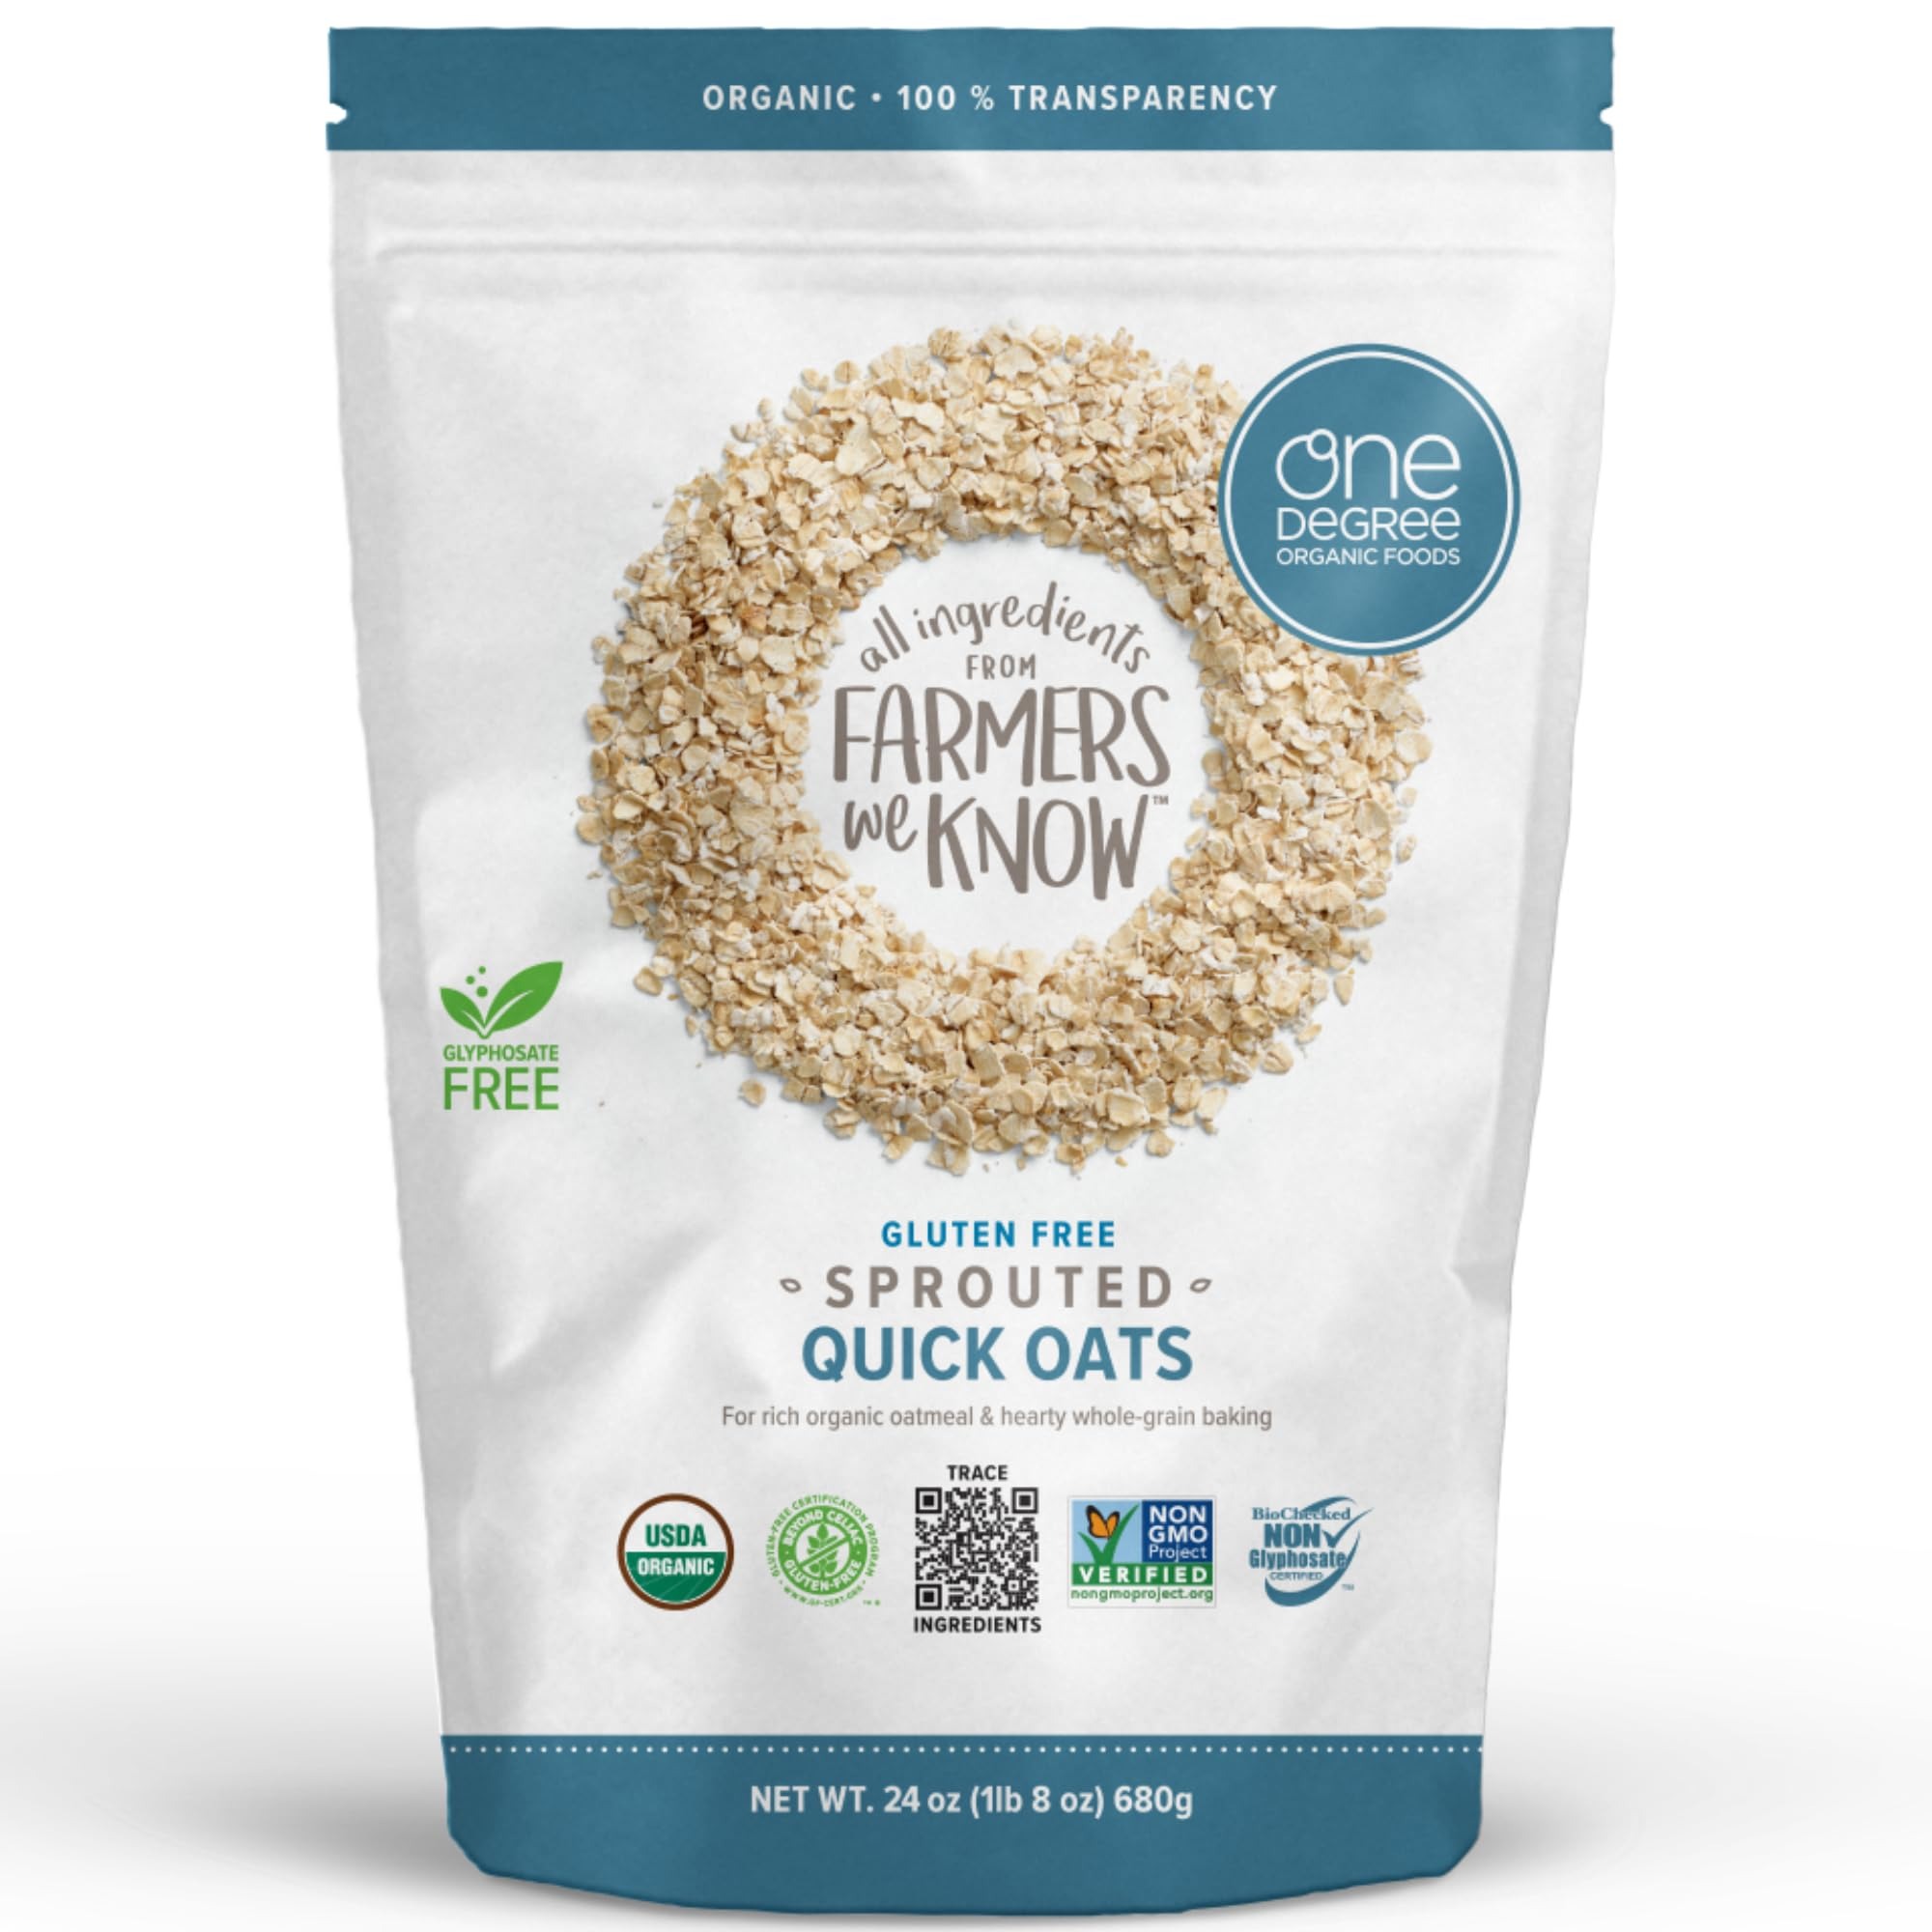
Item Name: One Degree Organic Foods, Gluten Free, Sprouted Quick Oats, 24oz, 1 pack
Bullet Point 1: One Degree Organic Foods' Gluten-Free Sprouted Quick Oats are carefully crafted to cater to individuals with gluten sensitivities. The oats are sprouted using a unique process that enhances their nutritional value and makes them easier to digest. The sprouting process breaks down enzyme inhibitors and increases the bioavailability of nutrients, ensuring that you get the most out of your breakfast. These oats are packed with essential vitamins, minerals, and fiber to fuel your day.
Bullet Point 2: One Degree Organic Foods' Gluten-Free Sprouted Quick Oats is a breakfast option designed to seamlessly fit into your busy lifestyle. With their quick cooking time, you can enjoy a wholesome and nourishing breakfast in a matter of minutes, allowing you to start your day off right without sacrificing convenience. These sprouted quick oats are carefully crafted to provide optimal nutrition and flavor, ensuring that you get the most out of every bite.
Bullet Point 3: Experience the versatility of One Degree Organic Foods' Gluten-Free Sprouted Quick Oats. Whether you enjoy them in a comforting bowl of oatmeal, blend them into a nutritious smoothie, or incorporate them into your favorite baking recipes, these quick oats offer endless possibilities. With their delightful flavor and satisfying texture, they add a wholesome touch to any dish, enhancing both taste and nutritional value.
Bullet Point 4: One Degree Organic Foods is dedicated to offering high-quality, organic products. Made from non-GMO, organically grown oats, these oats provide a nourishing breakfast option that aligns with your health-conscious lifestyle. By choosing our oats, you not only prioritize your well-being but also support sustainable agriculture. Enjoy the peace of mind that comes from knowing you're fueling your body with wholesome ingredients from a brand committed to quality and sustainability.
Bullet Point 5: One Degree Organic Foods' Gluten-Free Sprouted Quick Oats are the perfect breakfast choice for those seeking both nourishment and sustainability. With a focus on using organic and non-GMO ingredients, these oats offer a wholesome option that supports your well-being. By choosing One Degree, you can trust that you're making a positive impact on the planet. Start your day with a bowl of these gluten-free sprouted quick oats and feel good about your breakfast choice.
Product Description: One Degree Organic Foods' Gluten-Free Oats are carefully crafted to cater to individuals with gluten sensitivities. The oats are sprouted using a unique process that enhances their nutritional value and makes them easier to digest. One Degree Organic Foods is committed to providing high-quality, organic products. These oats are made from non-GMO, organically grown oats, ensuring that you're nourishing your body with wholesome ingredients while supporting sustainable agriculture.
Value: 24.0
Unit: Ounce

Price: 16.99